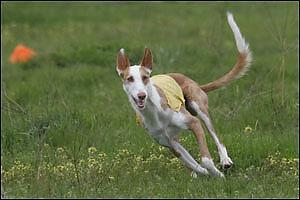
Ibizan_hound